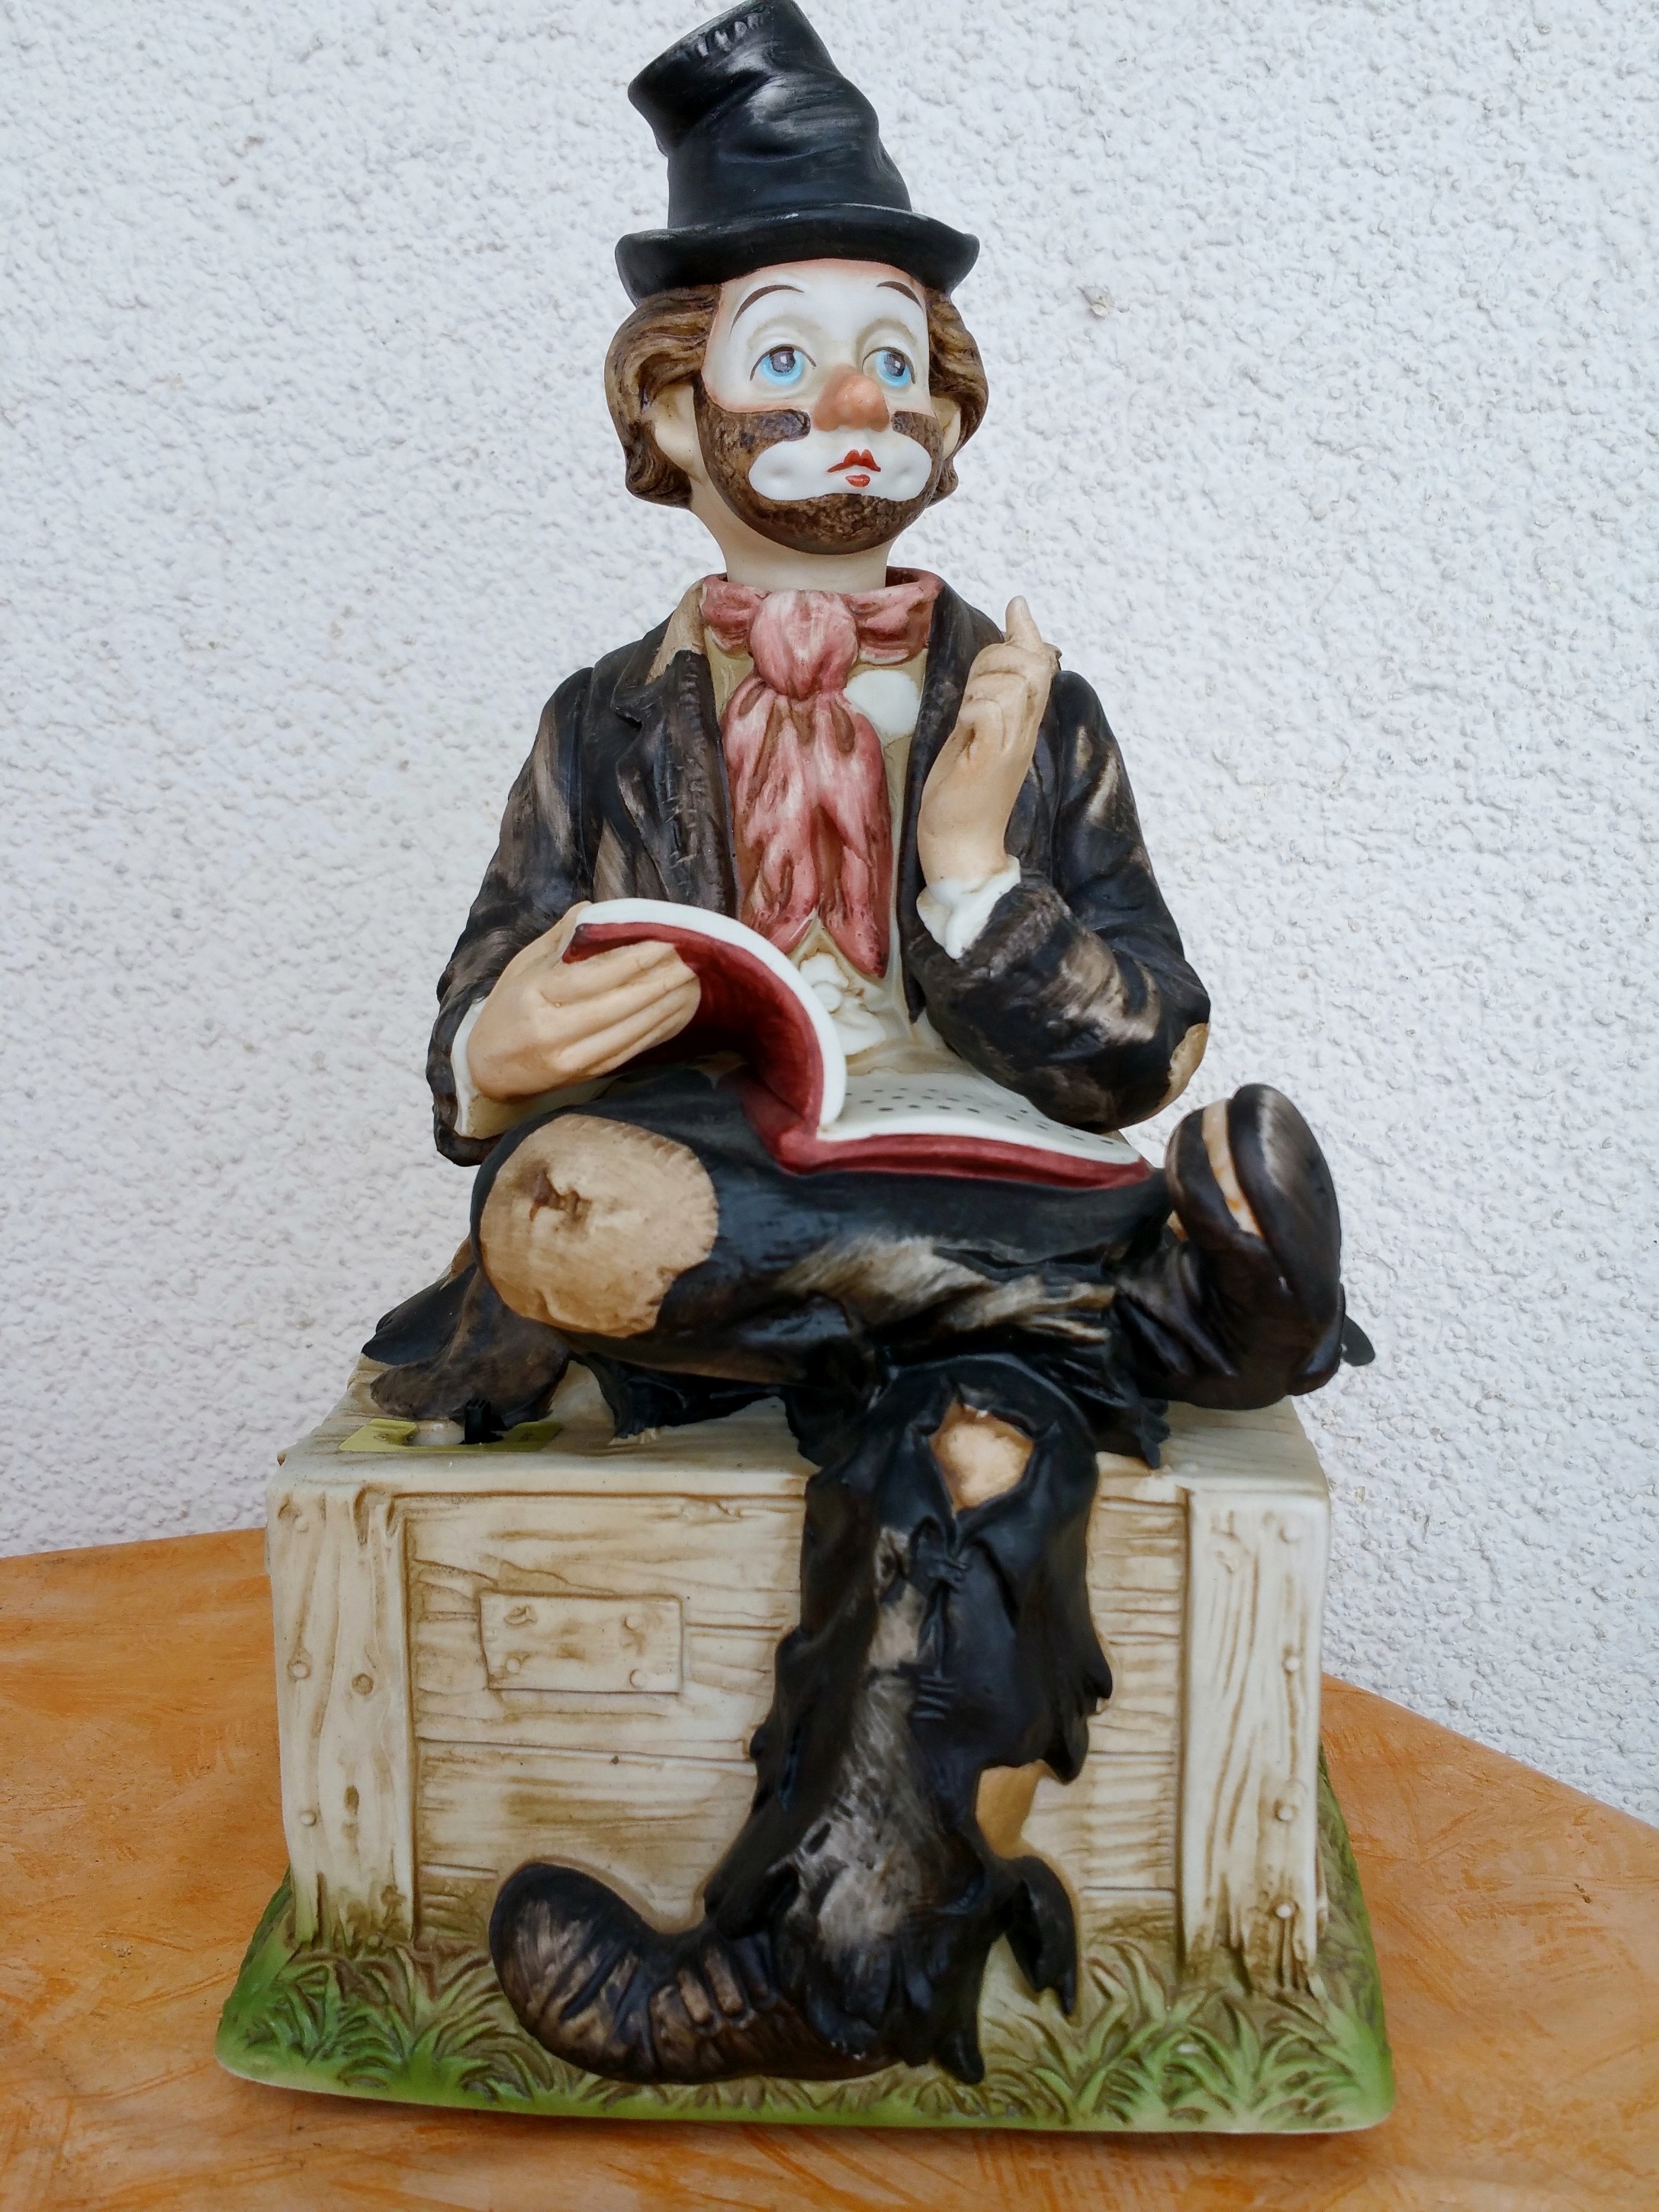
book, monument, statue, toy, sculpture, art, figurine, funny, statuette, vagabond